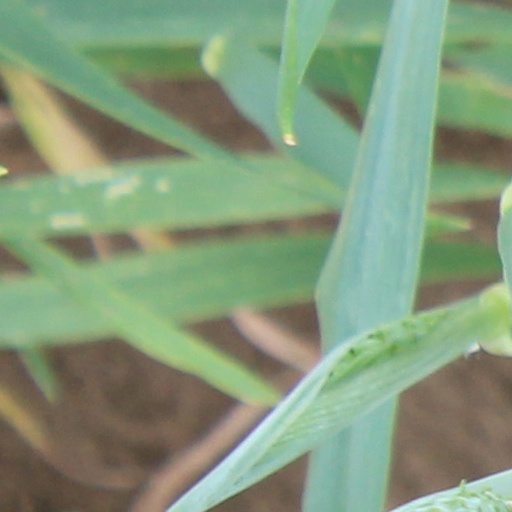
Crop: wheat